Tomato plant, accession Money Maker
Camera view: tilt-top (135 deg); turntable rotation: 240 degrees
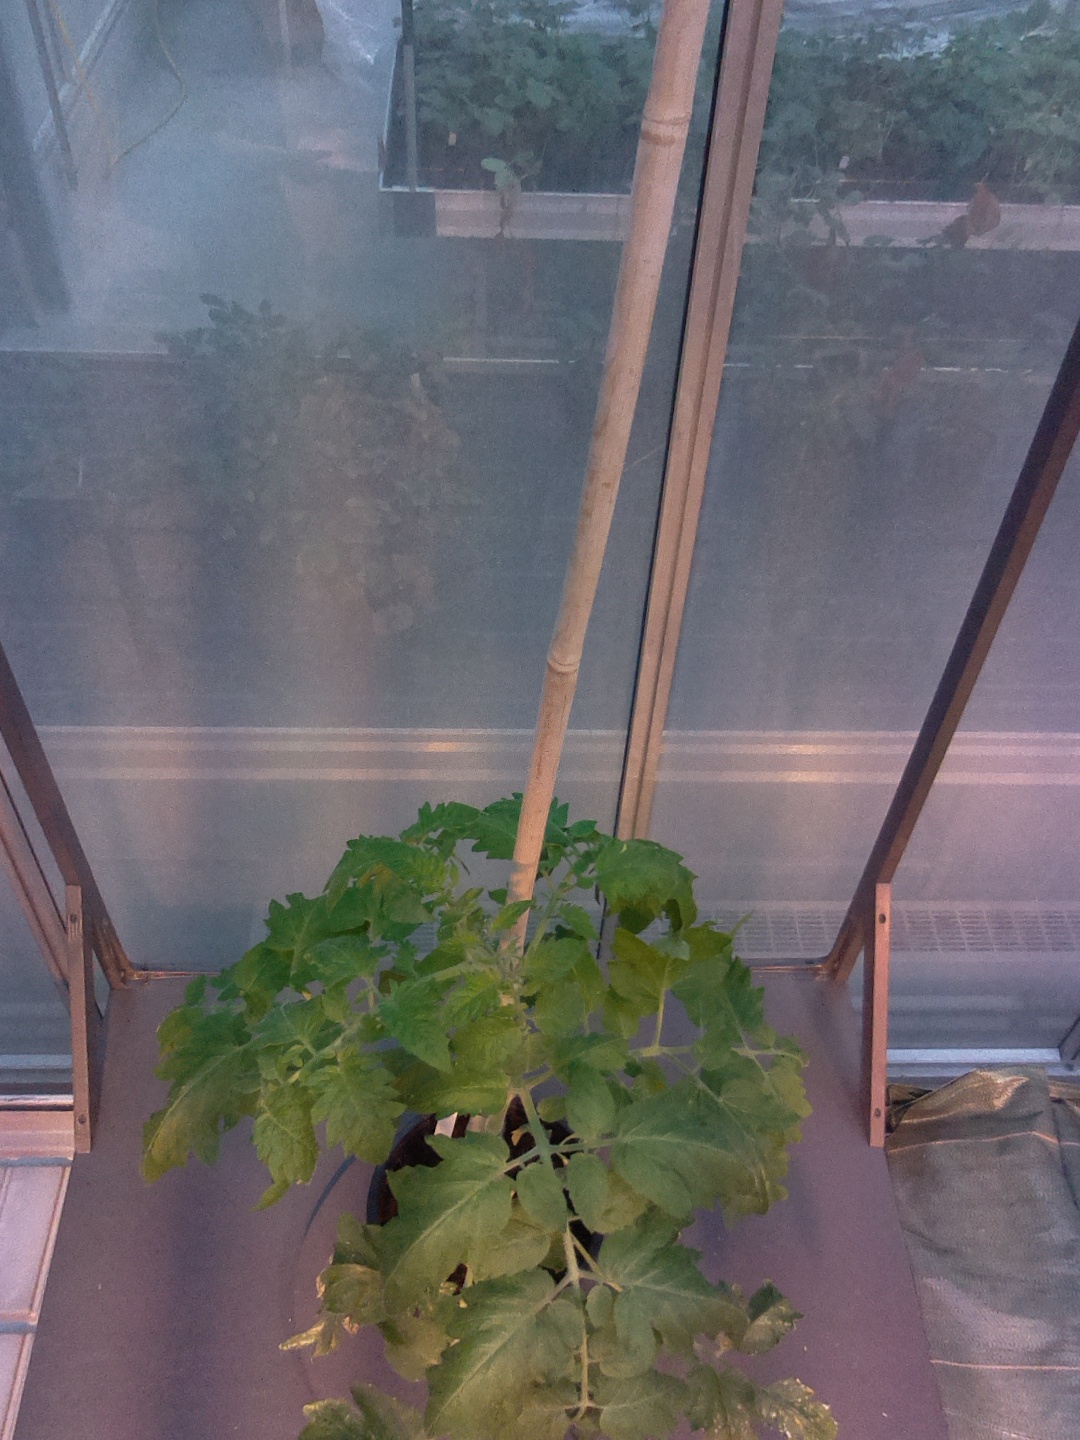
BBCH growth stage 52: 2 inflorescences visible